Lisa Owen

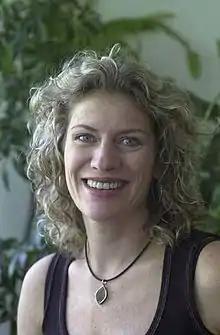

Lisa Dian Owen Wyckoff (born 8 July 1965), known professionally as Lisa Owen, is a Mexican actress and writer. She is best known for her role as Doña Alba in the hit Telemundo telenovela "El Señor de los Cielos".